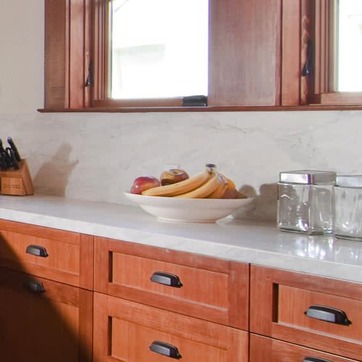
Material: food